Amrit Desai

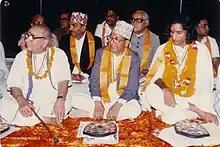
The 1986 World Religious Parliament Awards in New Delhi, during which Desai was honoured with the title of Jagadacharya

When Michael A. Singer, a long-time supporter and host of Desai's seminars, heard that Desai had left the Kripalu community, he invited him and his wife to spend some quiet time living with the Temple of the Universe community in Alachua, Florida. The Desais arrived in December 1994 and stayed on the property for roughly three years.